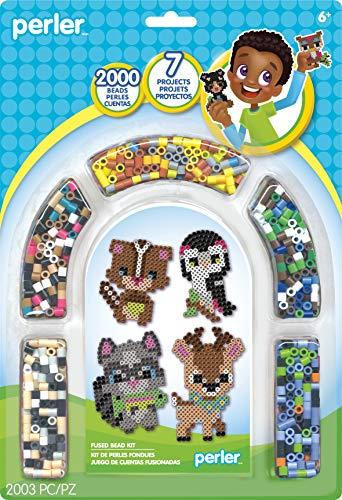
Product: Perler Beads Forest Animals Fuse Bead Kit, 2000pcs, 7 Projects
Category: Toys & Games | Arts & Crafts
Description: Use any of your other Perler beads to add some fun and colorful flair to these arts and crafts projects.
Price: $8.99
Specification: ProductDimensions:0.2x0.2x0.2inches|ShippingWeight:8.6ounces(Viewshippingratesandpolicies)|Itemmodelnumber:80-63056|ASIN:B07H64MW3R